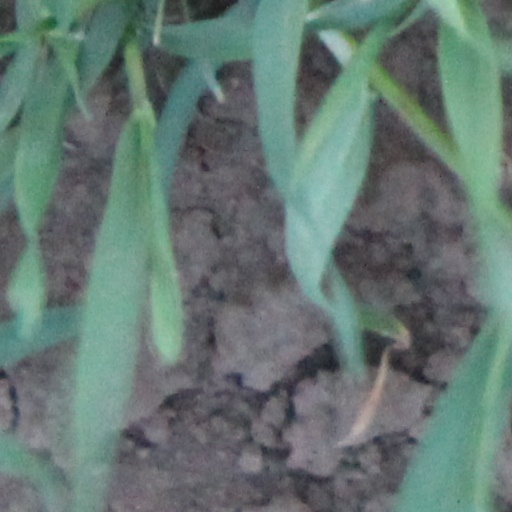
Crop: wheat